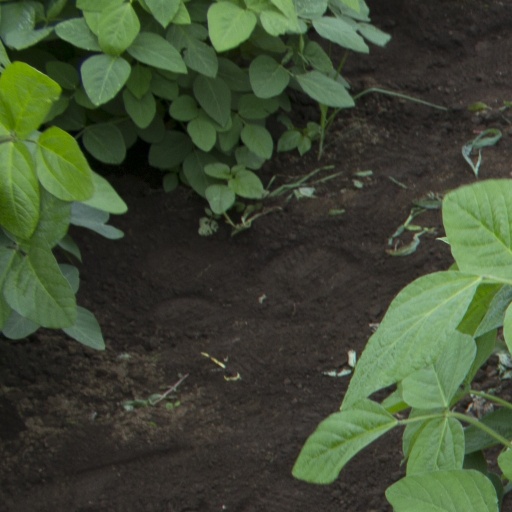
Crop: soybean